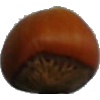
Label: Nut Forest 1